History of the FIFA World Cup

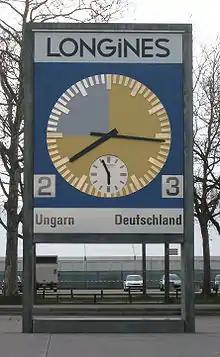
Clock installed in the Wankdorf Stadium in Bern in the final match of the 1954 FIFA World Cup

The 1954 World Cup, held in Switzerland, was the first to be televised. The Soviet Union did not participate because of their dismal performance at the 1952 Summer Olympics. Scotland made their first appearance in the tournament, but were unable to register a win, going out after the group stage. This tournament set a number of all-time goal-scoring records, including highest average goals per game and highest-scoring team (Hungary), and most goals in a single match (Austria's 7–5 quarter-final victory over Switzerland). West Germany were the tournament winners, defeating Olympic champions Hungary 3–2 in the final, overturning a 2–0 deficit in the process, with Helmut Rahn scoring the winner. The match is known as the Miracle of Bern in Germany.